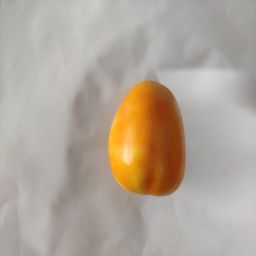
Crop: Tomato
Quality: Ripe